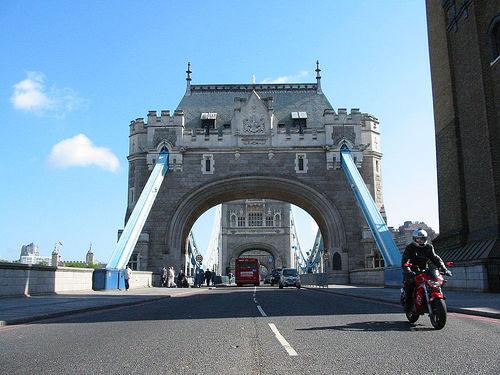
Weather: sun or clear